Samsung Galaxy Note 3

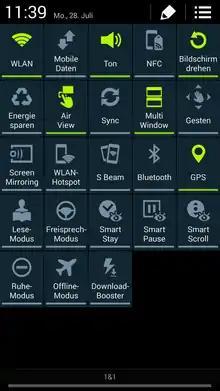
The control menu of the Galaxy Note 3, featuring 23 quick toggles. The "download booster" feature was added with the Android 4.4.2 update.

The Galaxy Note 3 comes with Android 4.3 "Jelly Bean" and Samsung's proprietary TouchWiz NatureUX 2.5 user interface and software. Additional pen-oriented features have been added to the Note 3's software.